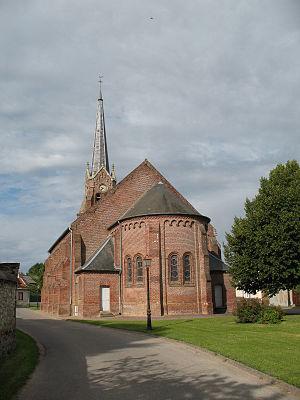
église de Saint-Gratien. Construction en briques. La tour clocher et la flèche d'inspiration néo-gothique, constrastent avec le style néo-roman de la nef et de l'abside.
L'église Saint-Gratien de Saint-Gratien est une église catholique située à Saint-Gratien dans le département de la Somme, en France, dans la communauté d'agglomération Amiens Métropole.
Gratien d'Amiens serait un chrétien martyr en 303, reconnu saint par l'Église catholique.
Saint-Gratien est une commune française située dans le département de la Somme, en région Hauts-de-France.